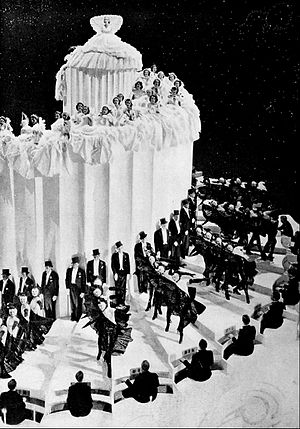
Revykongen Ziegfeld / Handling
Stilbillede fra filmen.
Revykongen Ziegfeld er en amerikansk musicalfilm fra 1936. Filmen 3 Oscars, heriblandt for Bedste film. Filmen er baseret på revykongen Florenz Edward Ziegfeld Jr.'s liv og virke.